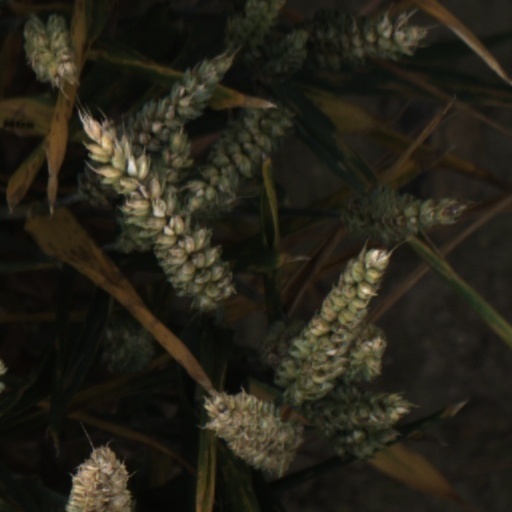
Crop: wheat